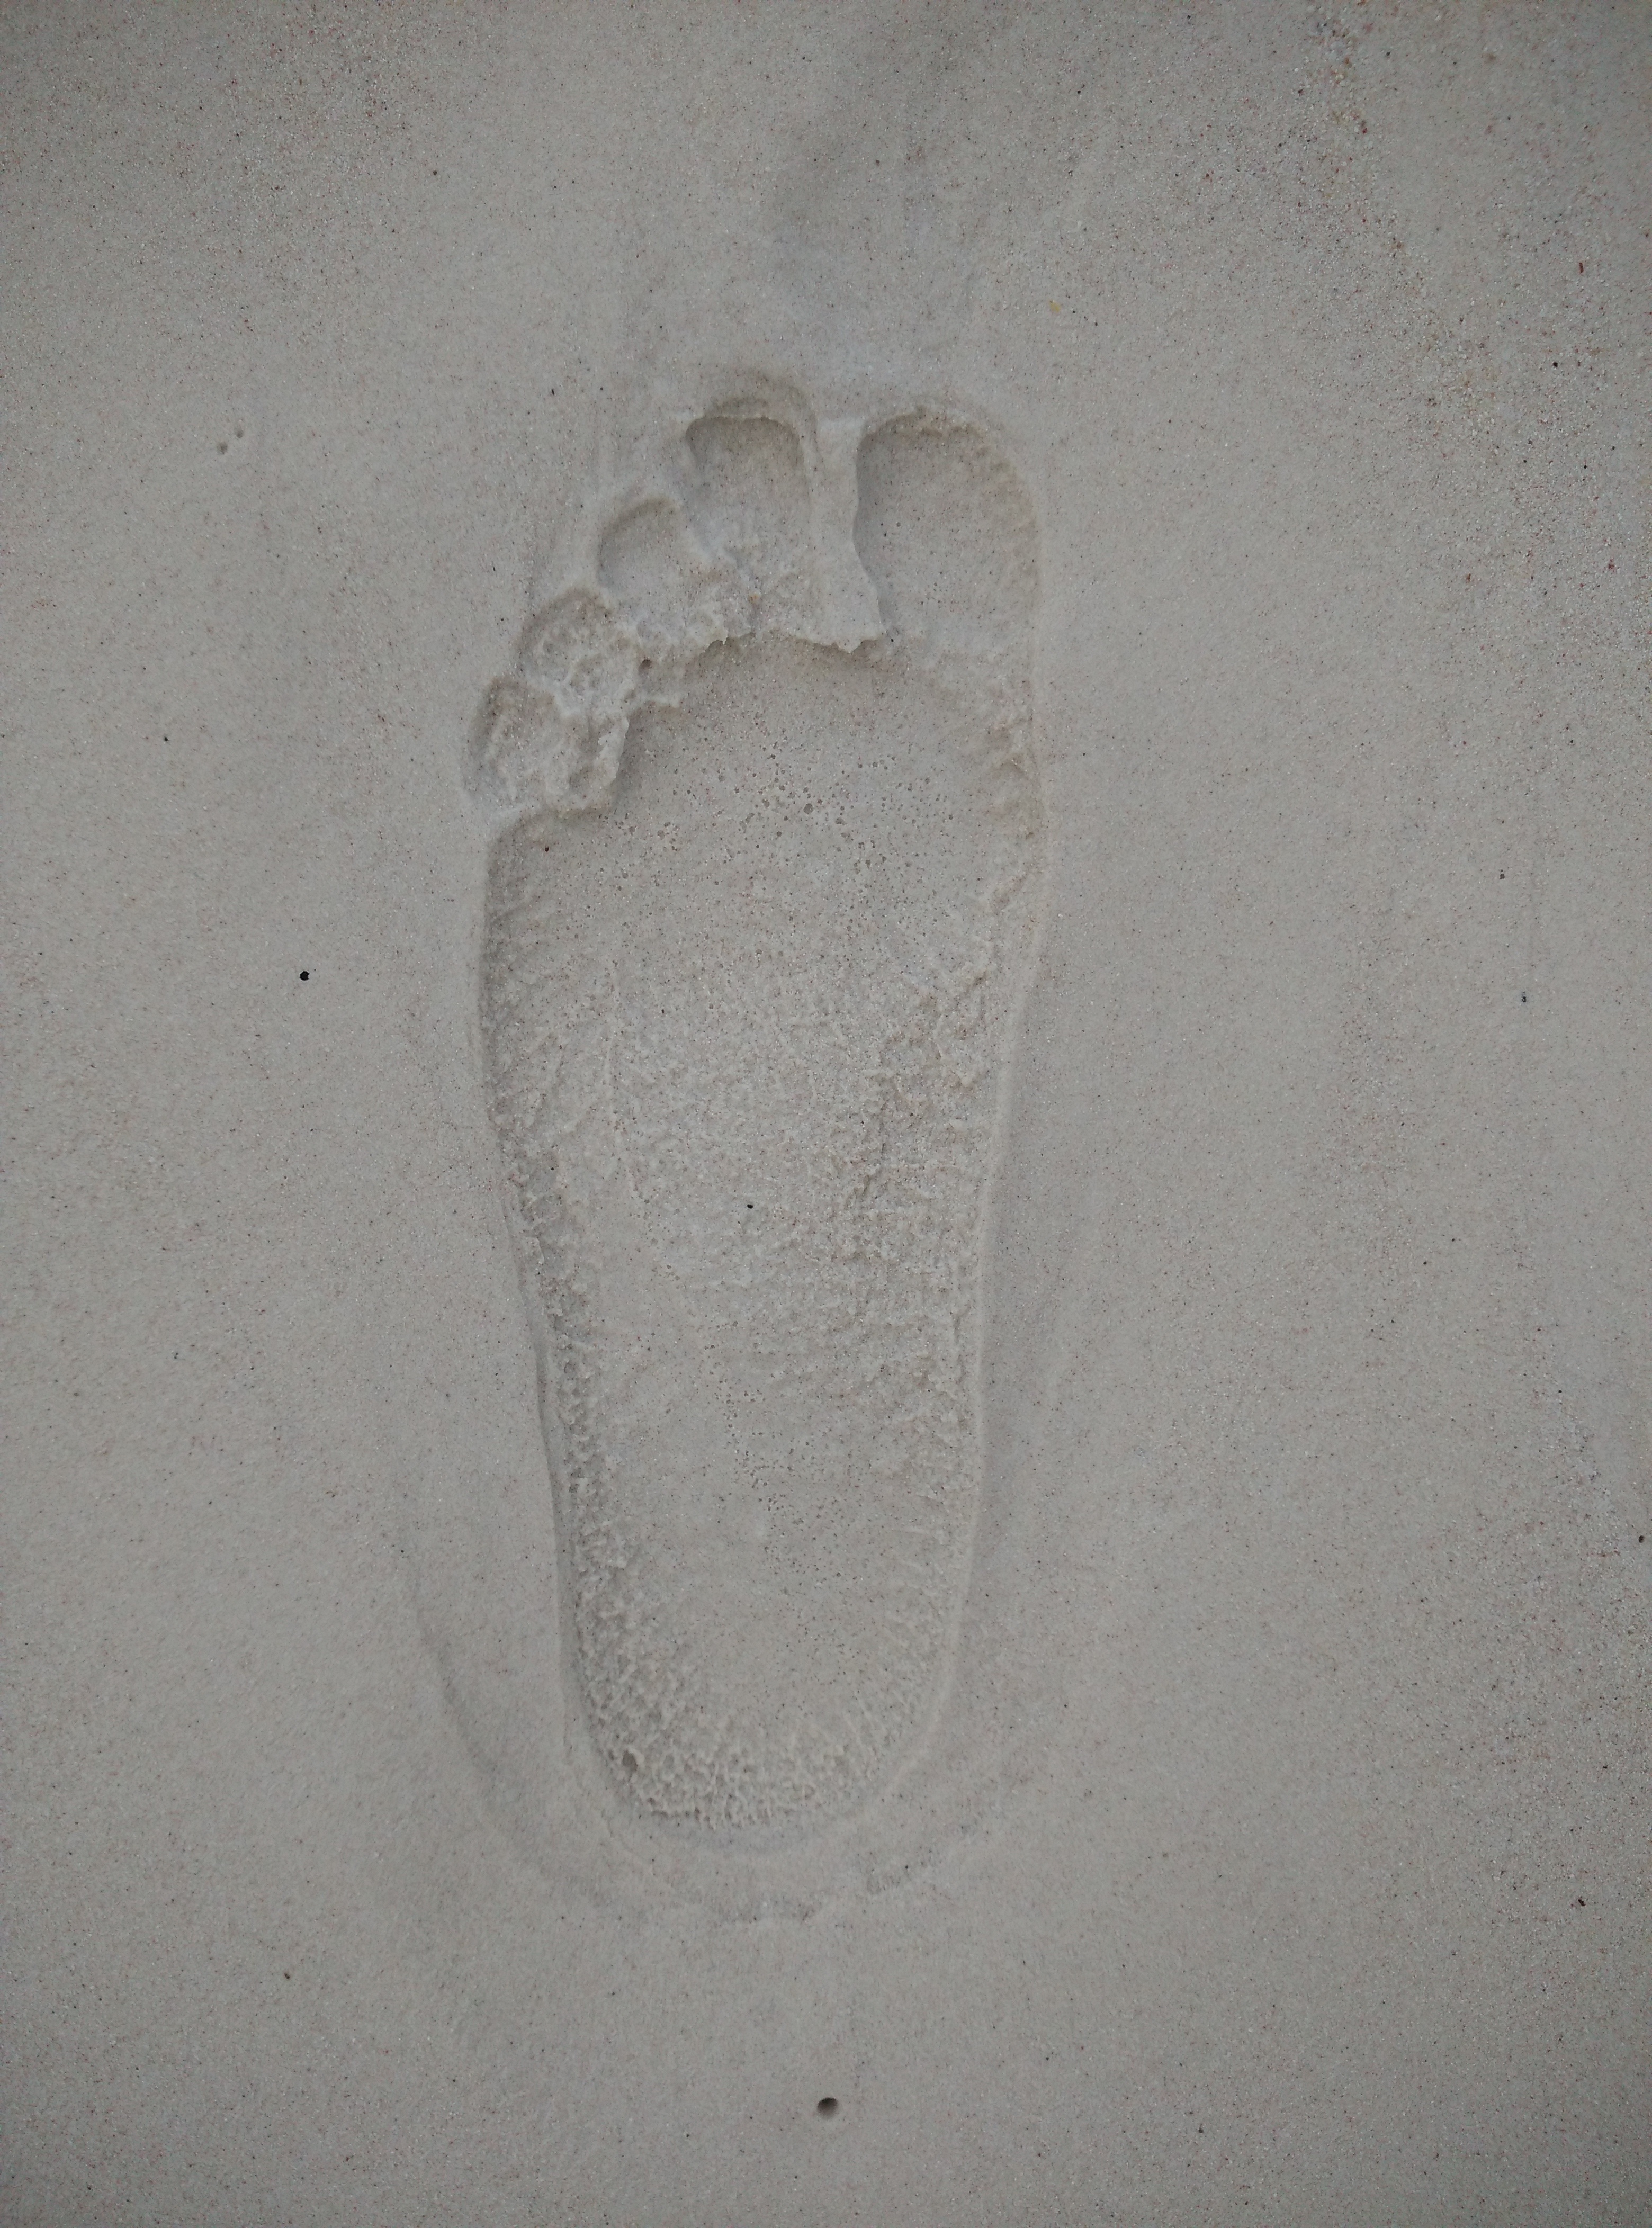
hand, sand, wing, white, footprint, finger, stand, sketch, drawing, shape, transient, plaster